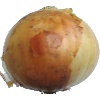
Label: white_onion